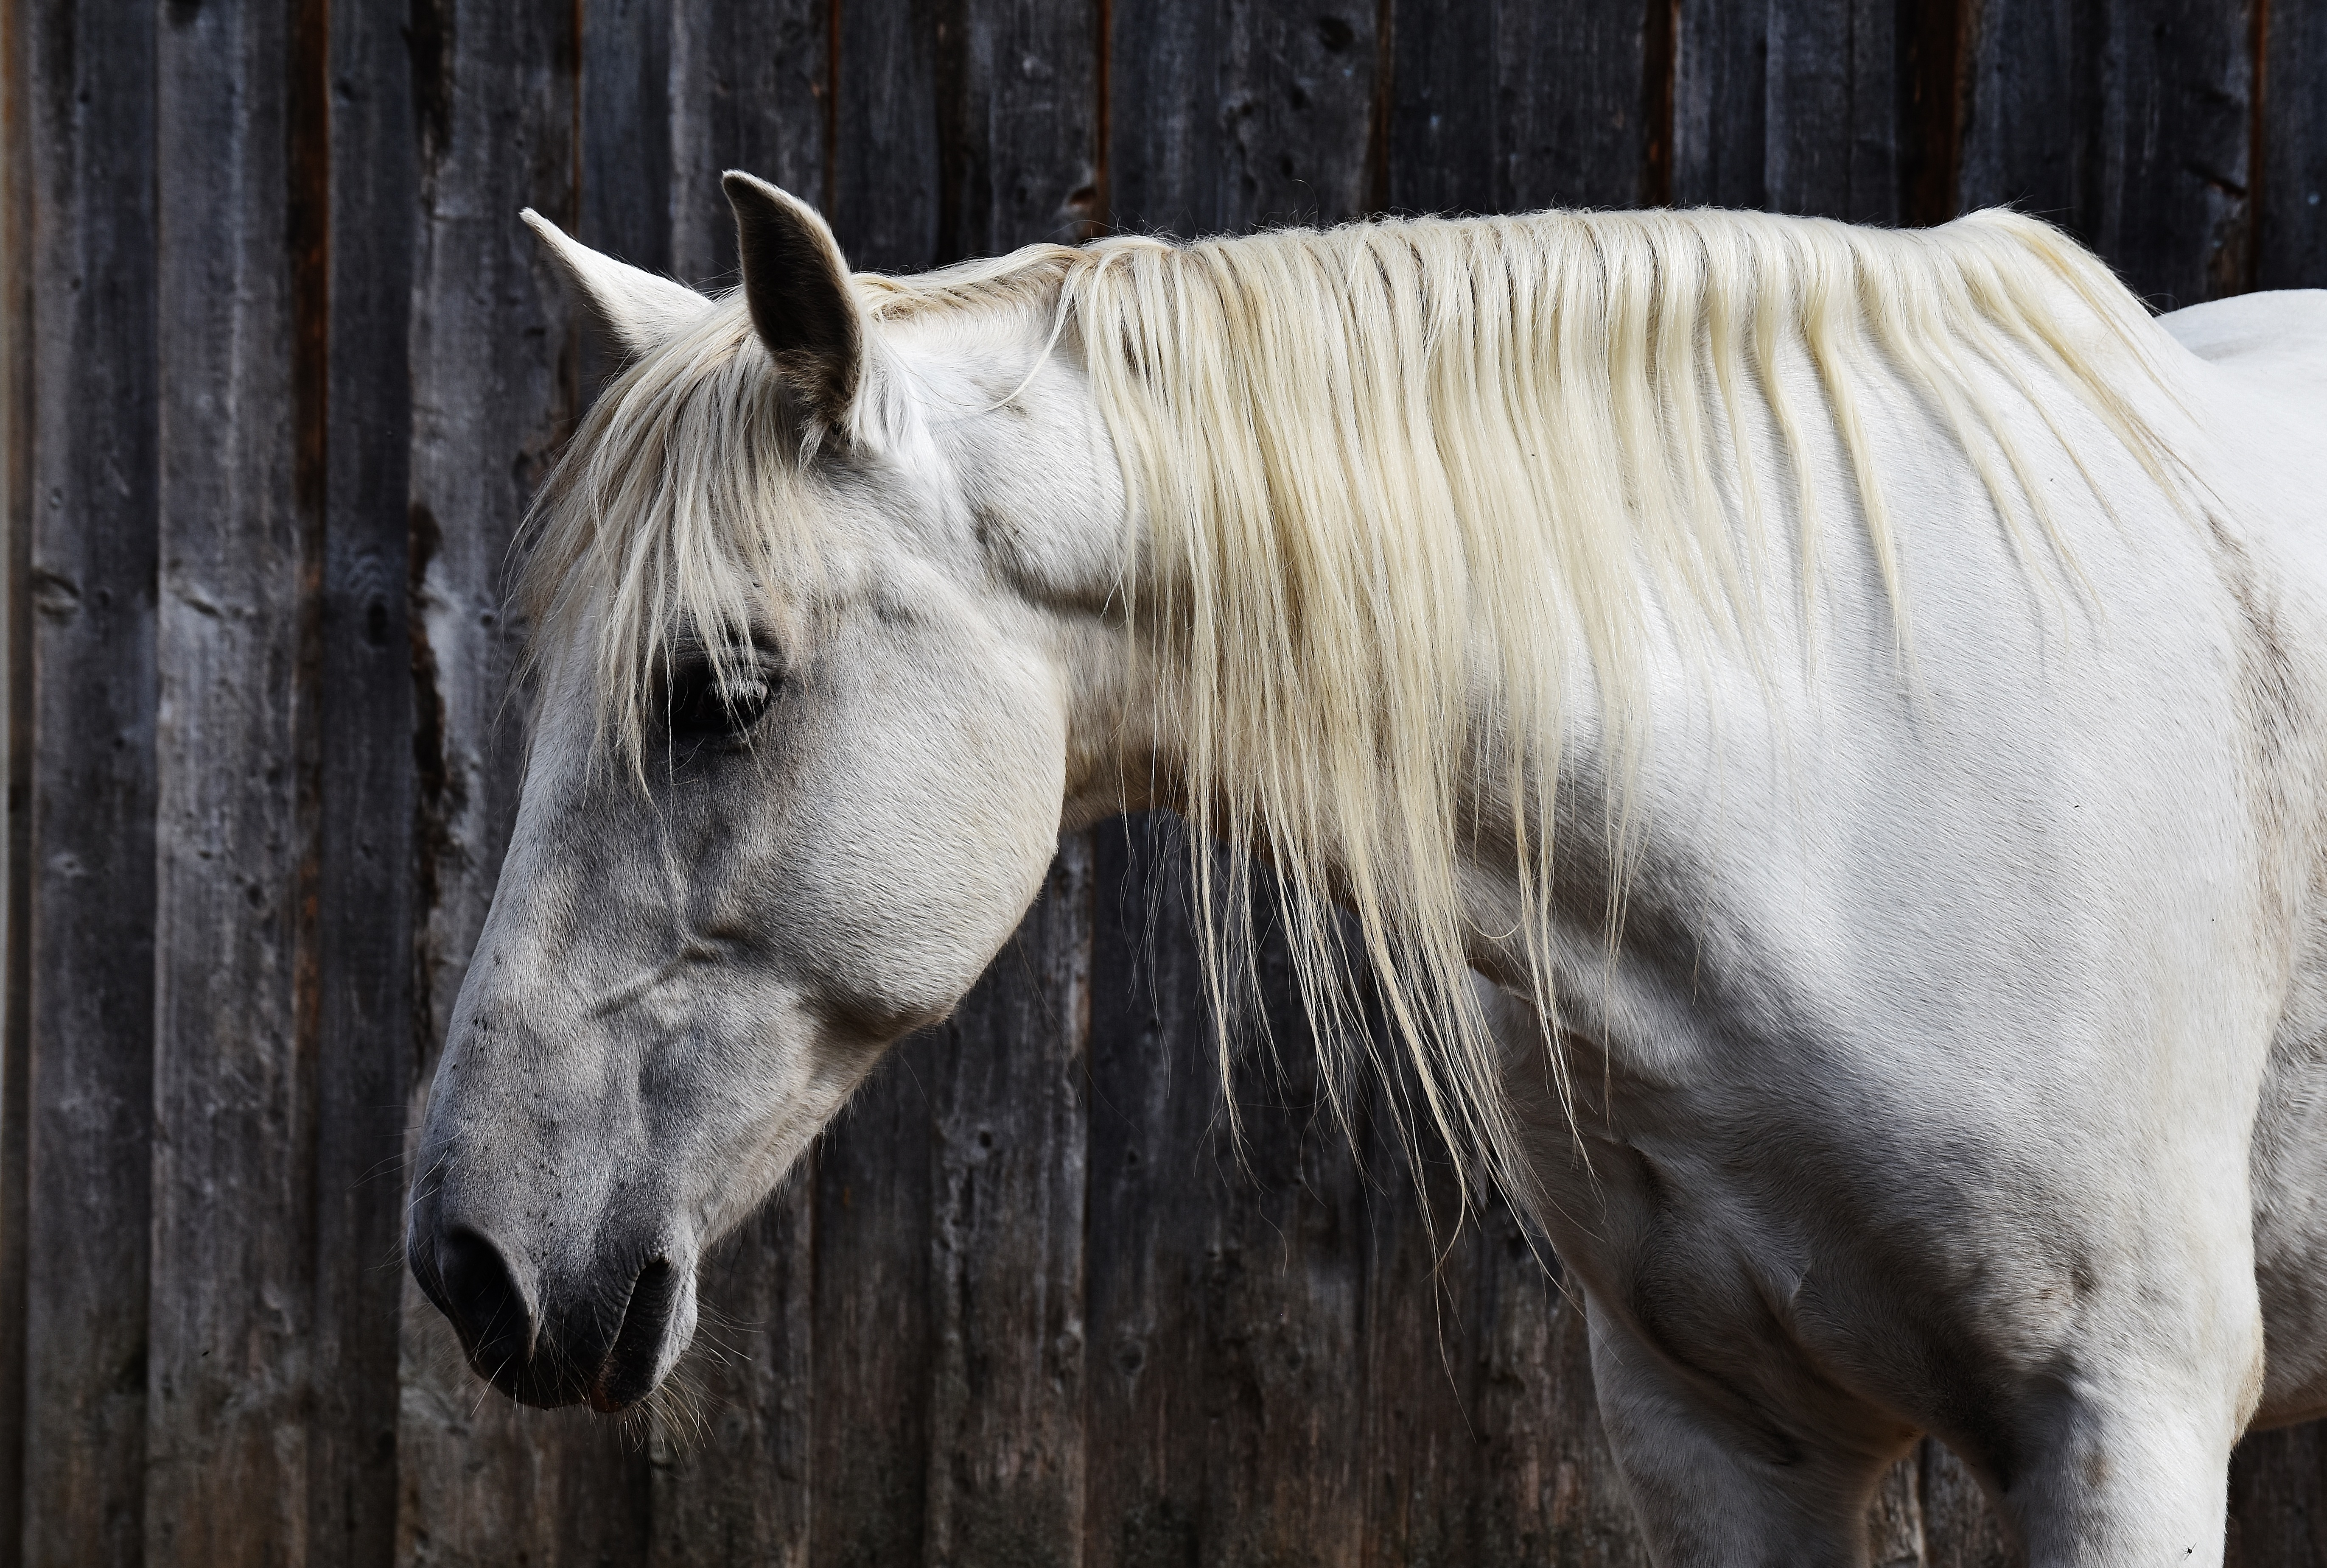
nature, animal, horn, horse, mammal, stallion, mane, ride, fauna, bridle, stall, head, vertebrate, mare, mold, horse head, reiterhof, white horse, pack animal, horse like mammal, mustang horse